Sukhoi-Gulfstream S-21

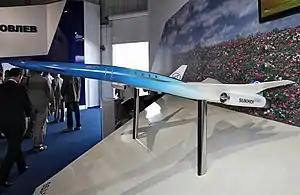
Sukhoi SSBJ project model

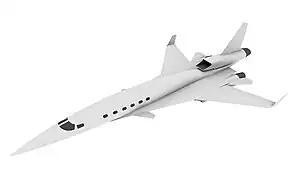
S-21 3D model

Sukhoi-Gulfstream S-21 was a projected Russian-American supersonic business jet.